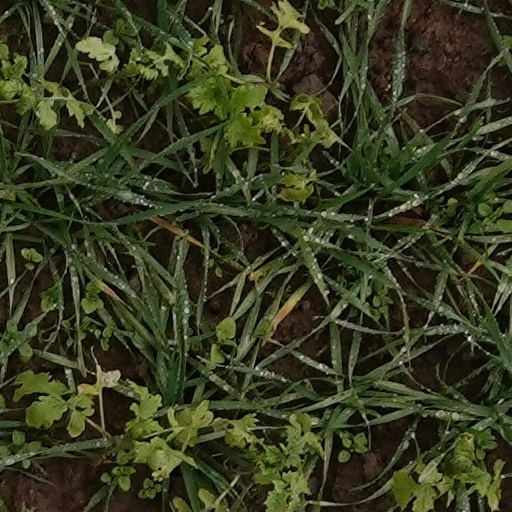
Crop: wheat